Ōmiya Hachiman Shrine (Hyōgo)

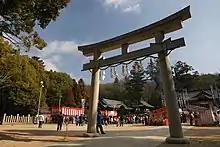
Ōmiya Hachiman Shrine

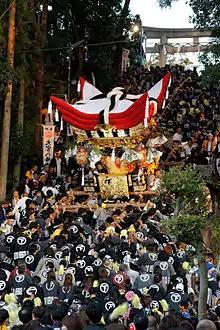
Miki Autumn Harvest Festival

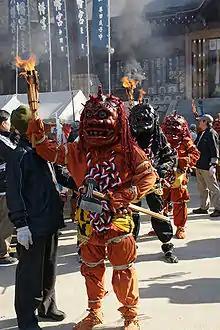
Oni-oi Shiki

This shrine is near Miki station on the Ao Line of Kobe Electric Railway.